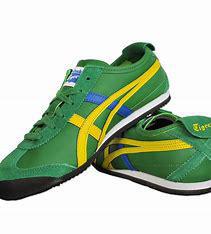
Brand: Asics
Model: Onitsuka Tiger Mexico 66